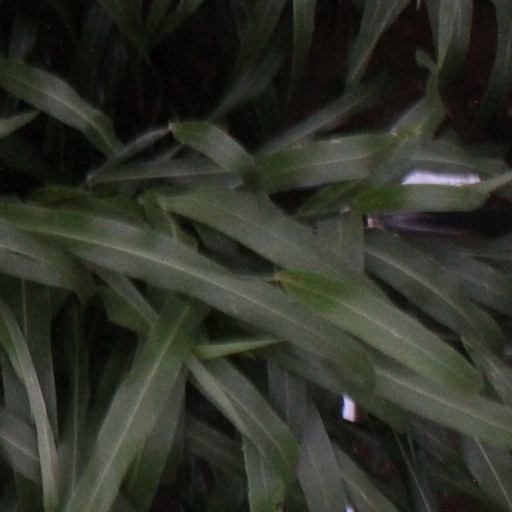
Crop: sorghum